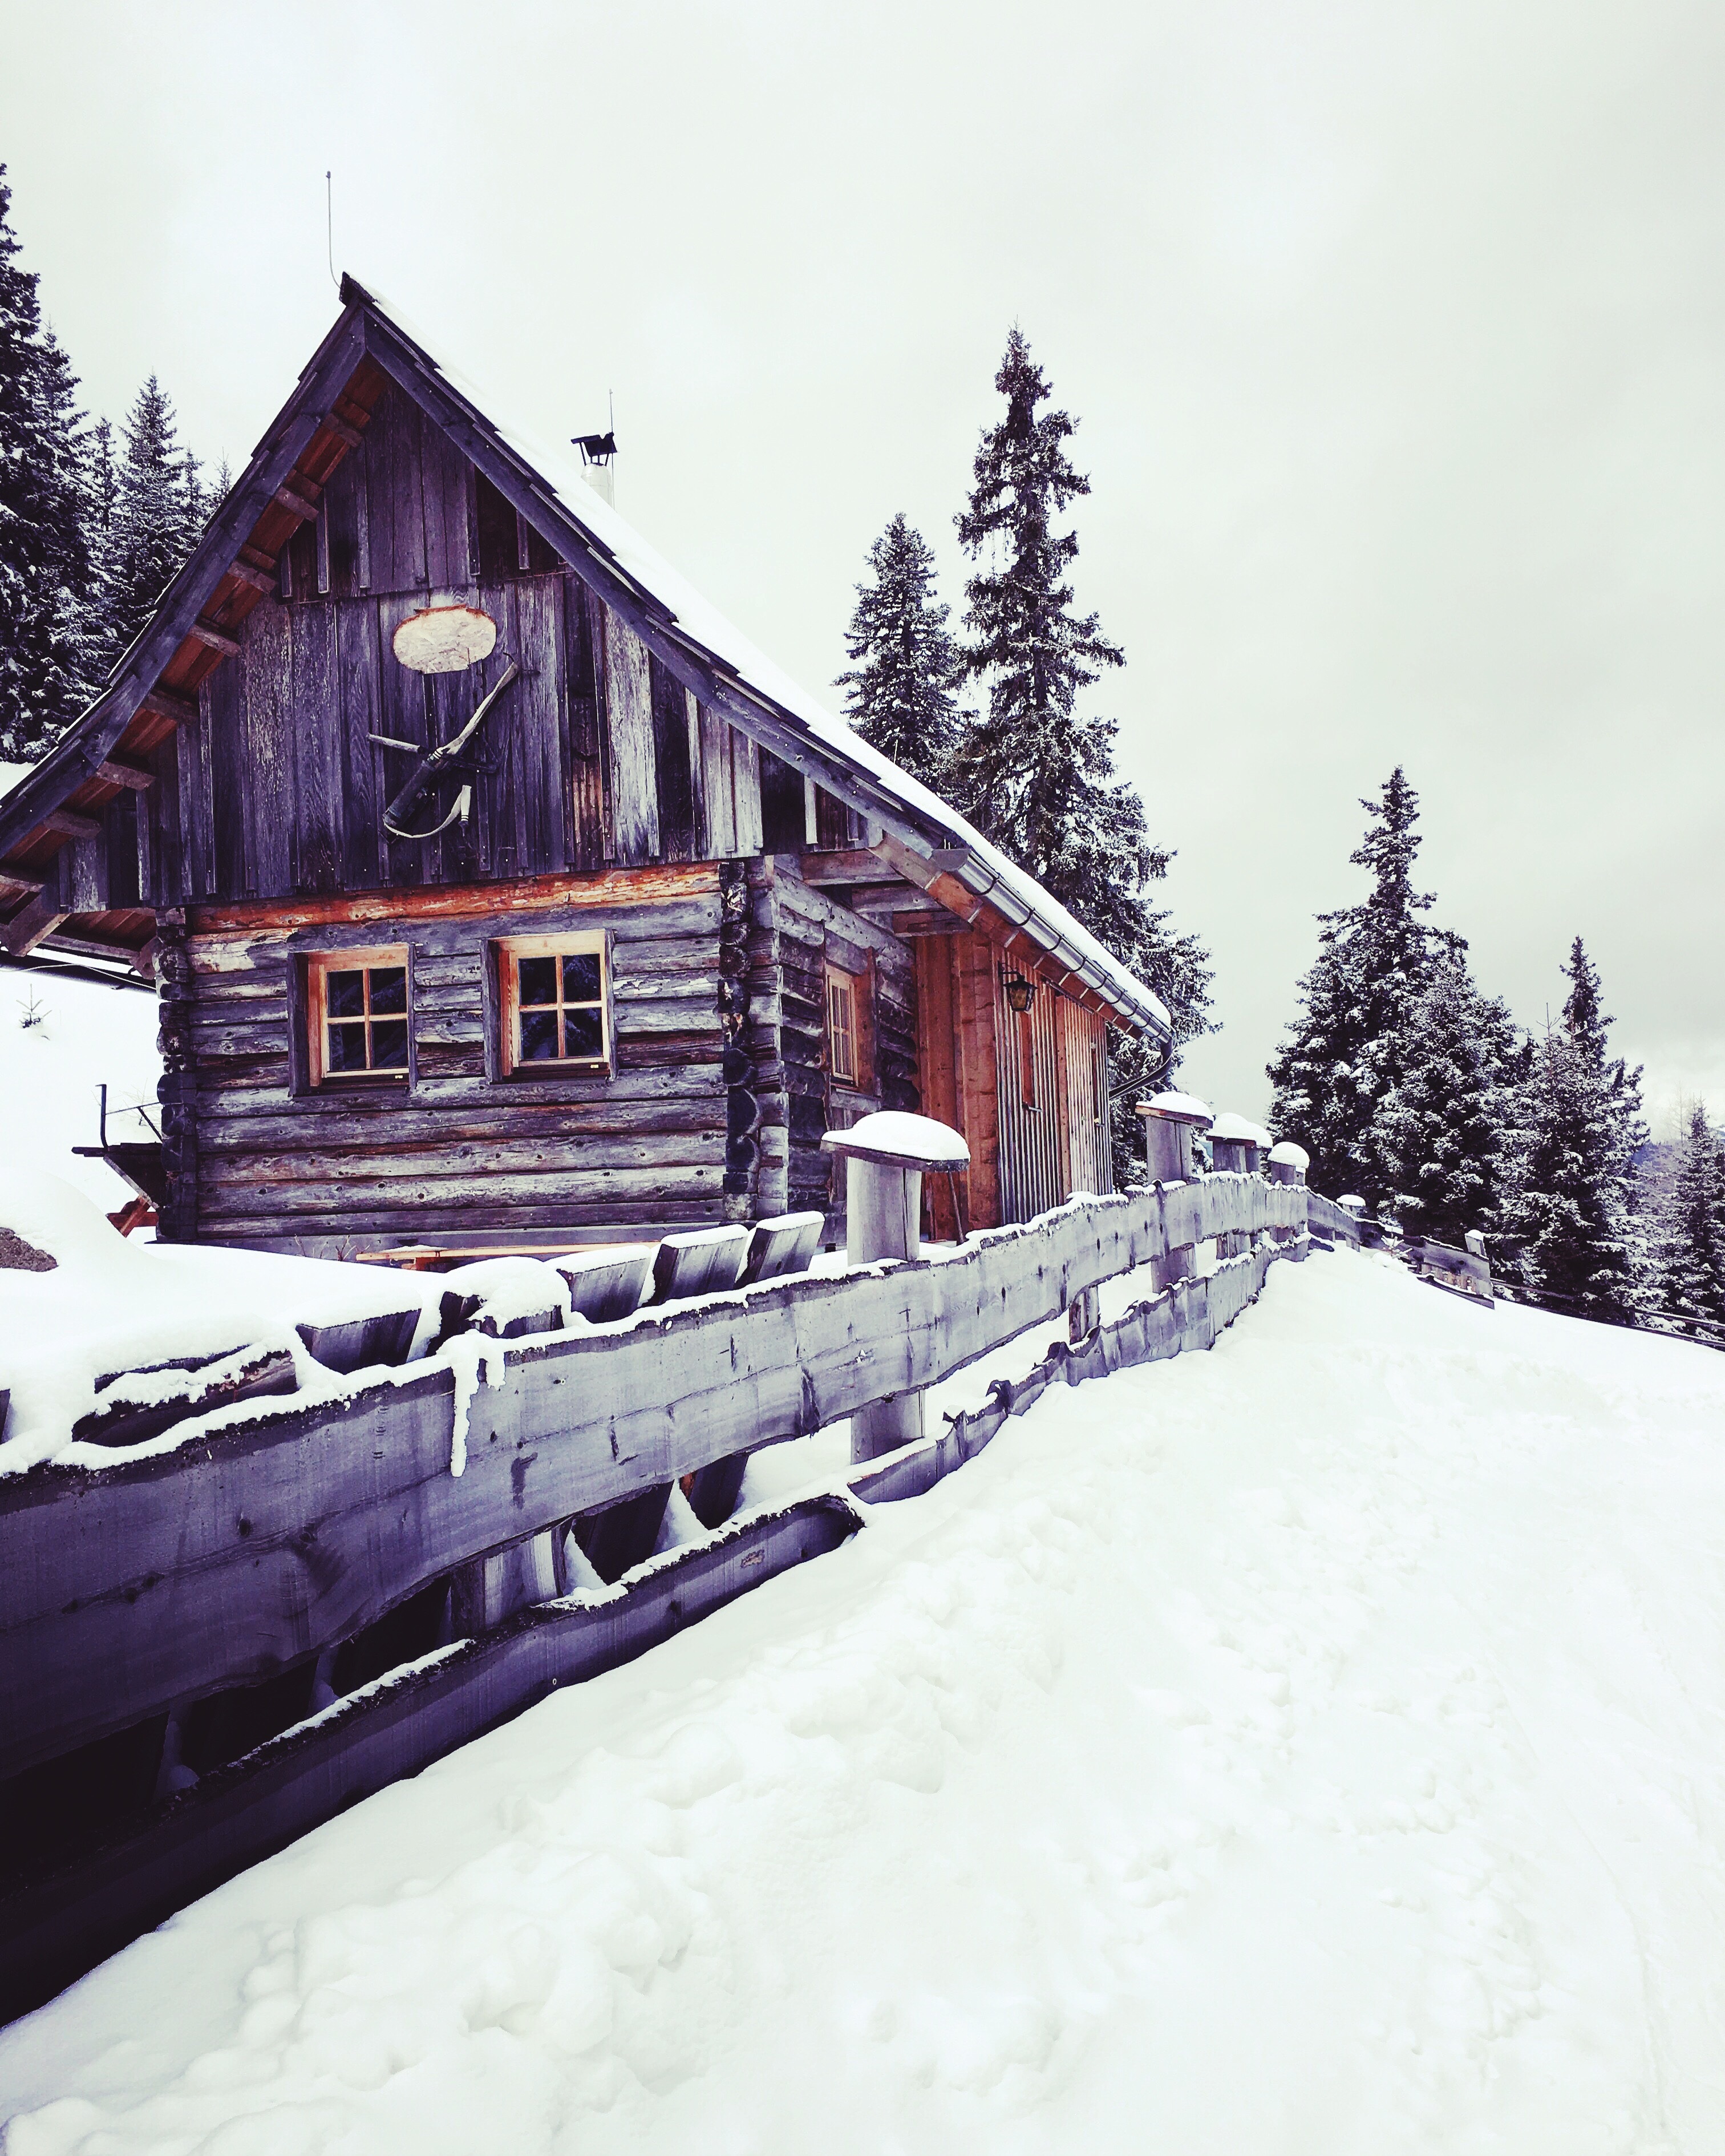
house, winter, snow, white, landscape, outdoor, january, austria